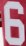
Number: 6